Boyd School

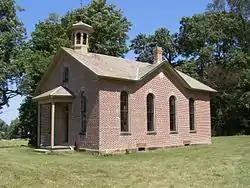
View in 2010

Boyd School is a brick Italianate style one-room school house built in 1889, in Holmes County, Ohio. It was used as a schoolhouse until 1962. The brick building replaced another building that was built during the American Civil War. It is the only preserved one-room schoolhouse in the county. It is located northwest of Berlin on the Fryburg-Fredericksbury-Boyd Road.